Culture of Sydney

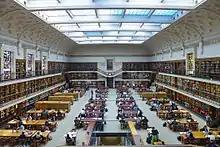
Reading Room, State Library of New South Wales

Sydney has been home to many visual artists, from the lush pastoralism of Lloyd Rees depictions of Sydney Harbour to Jeffrey Smart's portraits of bleak urban alienation, from the psychedelic visions of Brett Whiteley to a plethora of contemporary artists.